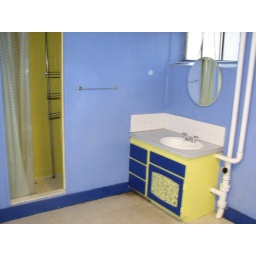
sink and shower in downstairs bathroom